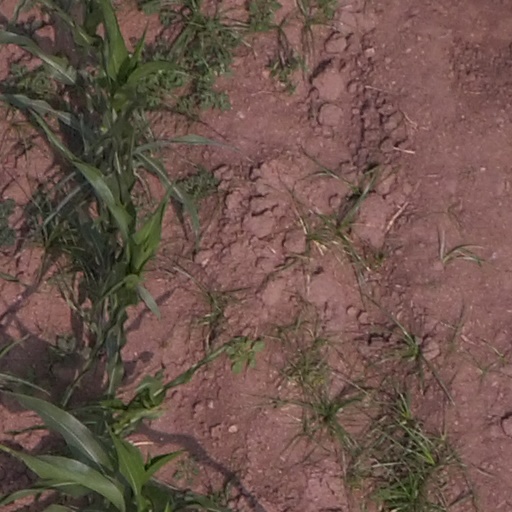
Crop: maize; corn